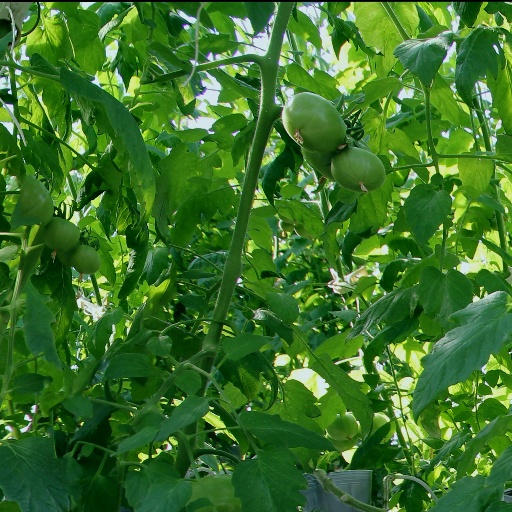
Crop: tomato